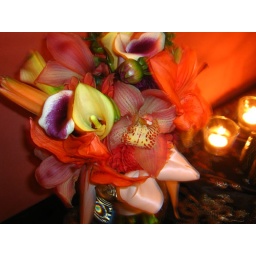
bridal bouquet by candle light